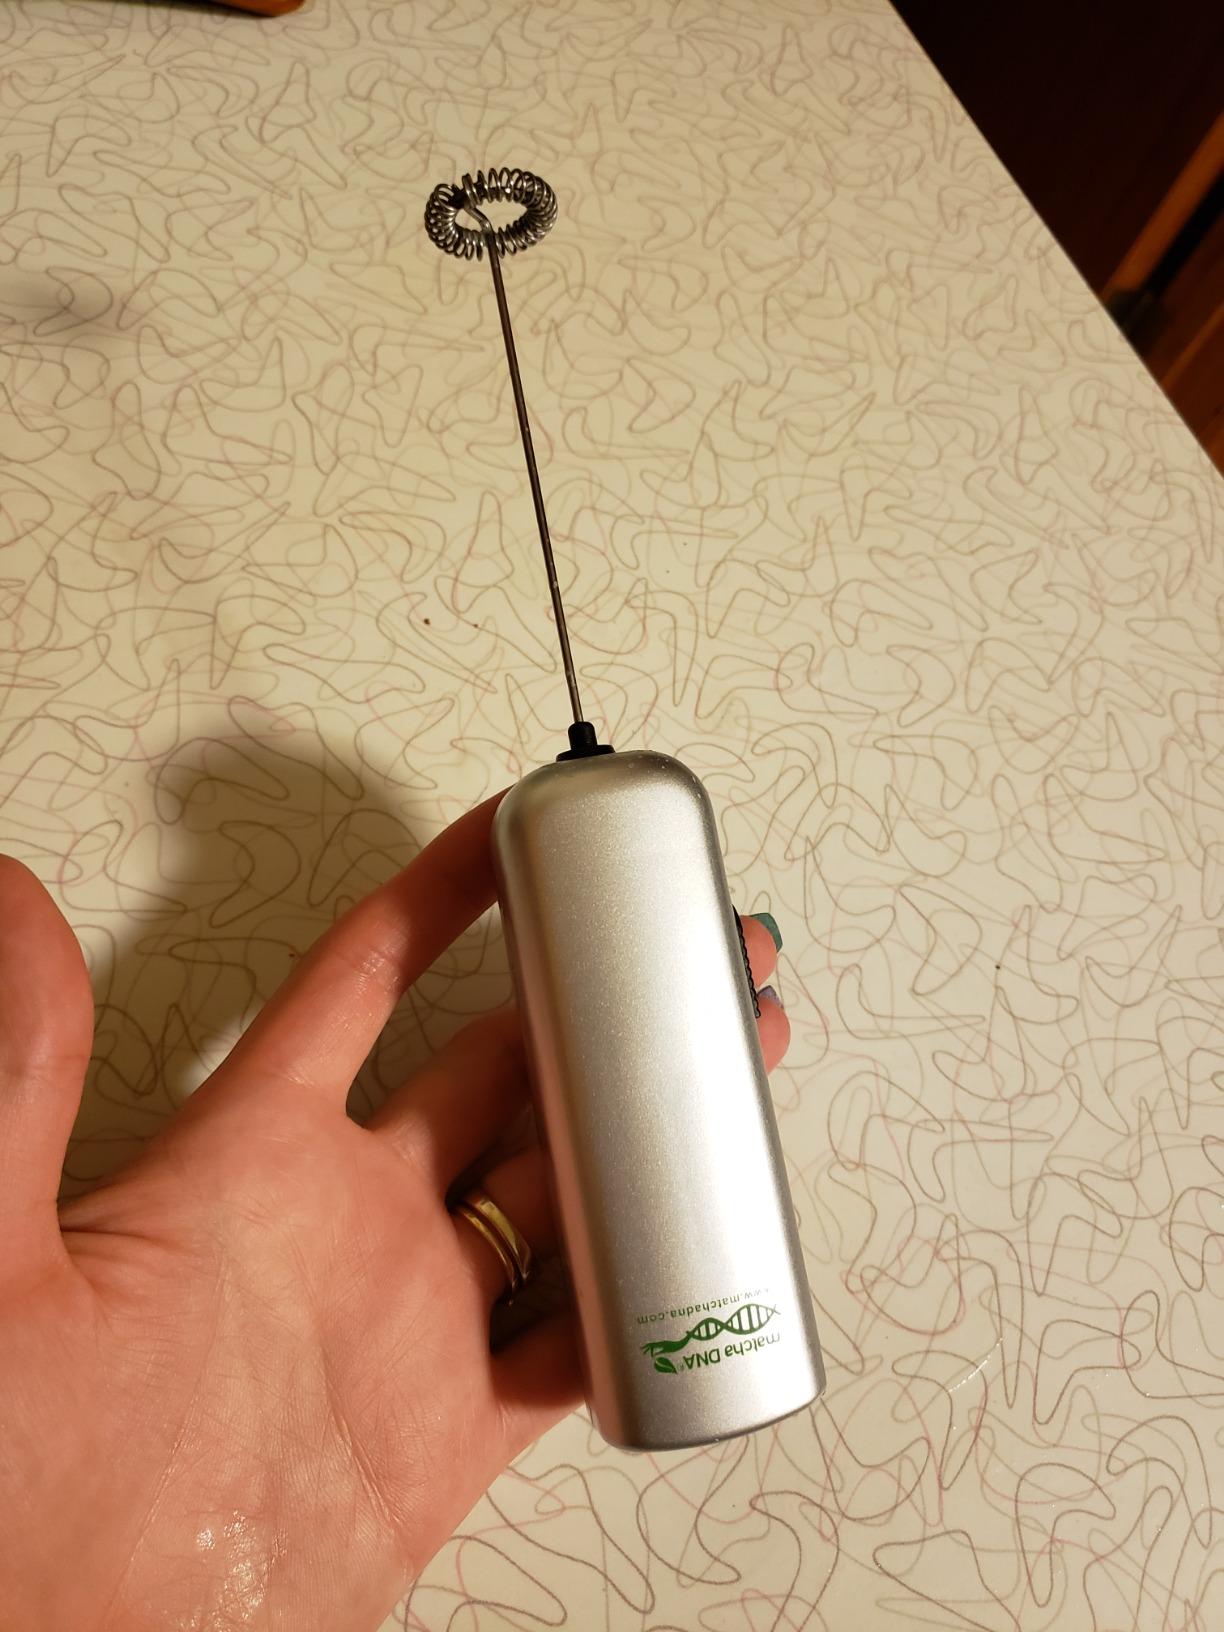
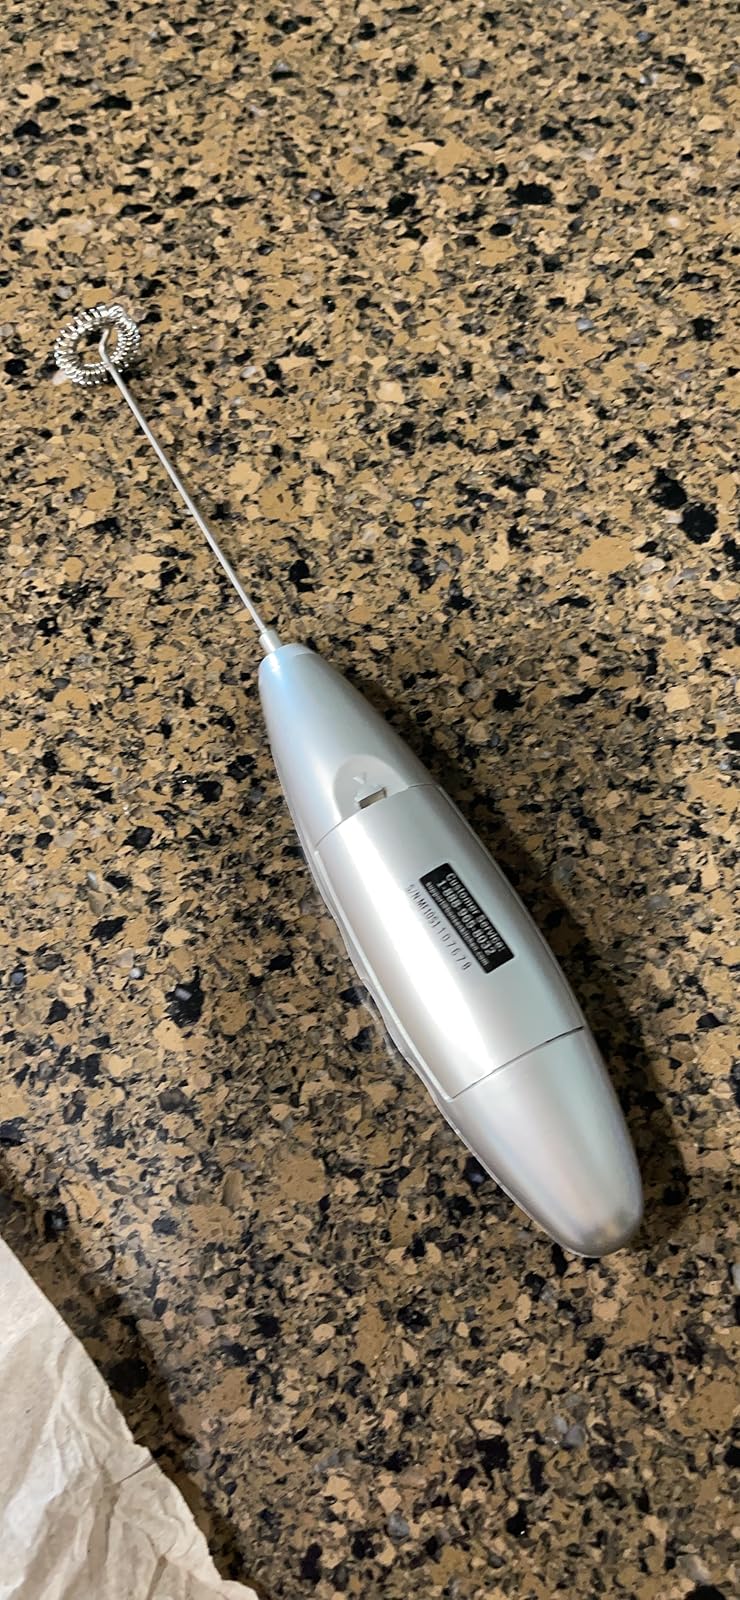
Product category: items_mixer
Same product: no